Minster (church)

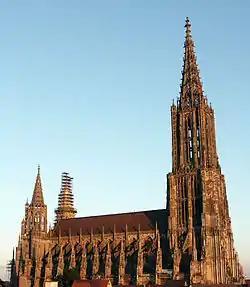
Ulm Minster in Germany, the tallest church in the world (2003)

The word "minster" (Old English "mynster") was a rendering of the Latin "monasterium", from Greek "μοναστήριον" ("monasterion"). In early English sources, "monasterium" and "mynster" were used interchangeably. They were applied to all communities who had devoted their lives to Christian observance, regardless of the gender of the occupants or the activities in which said occupants typically engaged. "Monasterium" was for instance applied equally to a small community of men living away from other secular settlements, to a large community of men and women living in a planned enclosure designed around a church, and to a widow and her unmarried daughters living in seclusion.